St Mary's Church, North Leigh

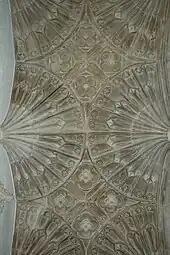
Perpendicular Gothic fan-vaulted ceiling of Wilcote chantry chapel

There are records of the church tower having bells since the 16th century. By 1875 there was a ring of five, hung for change ringing, which that year were recast by Mears and Stainbank of the Whitechapel Bell Foundry to make the current ring of six bells.